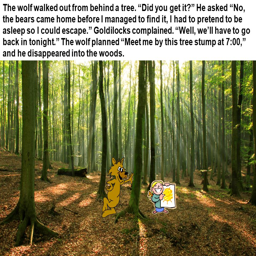
the wolf walked out from behind a tree .